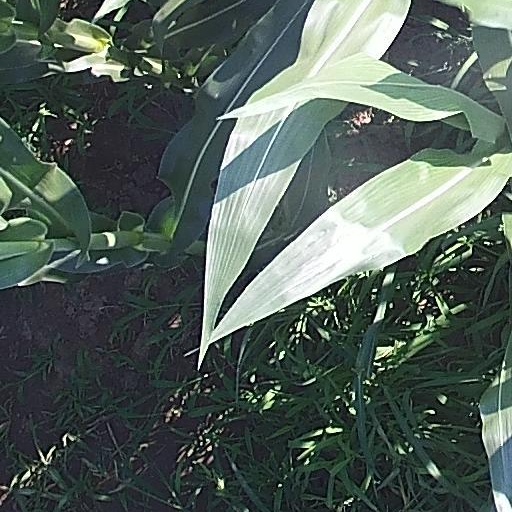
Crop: maize; corn